Nate Freiman

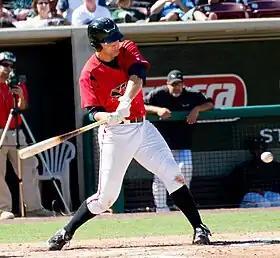
Freiman batting for the Lake Elsinore Storm in 2011

In 2011, Freiman played for the Lake Elsinore Storm of the High–A California League setting single-season club records with 22 home runs (tied for 6th in the league) and 111 RBIs (3rd in the league), and was named a postseason All-Star.